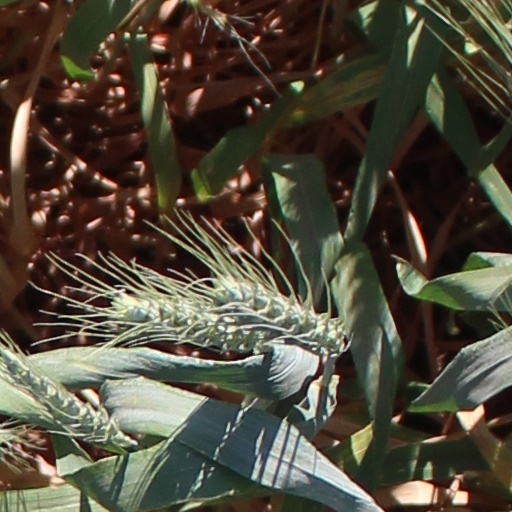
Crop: wheat